Schloss Herten

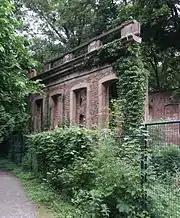
The ruins of the orangery

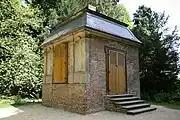
The "Tabakhaus"

Originally a French formal garden, the castle's park was modified into an English landscape garden between 1814 and 1817. While doing so, the Düsseldorf garden architect Maximilian Friedrich Weyhe kept elements of the symmetrical Baroque garden, for example some avenues and the orangery. The hedge maze no longer exists, but the open-air theater was reconstructed in a reduced form and is now used again for drama group performances.